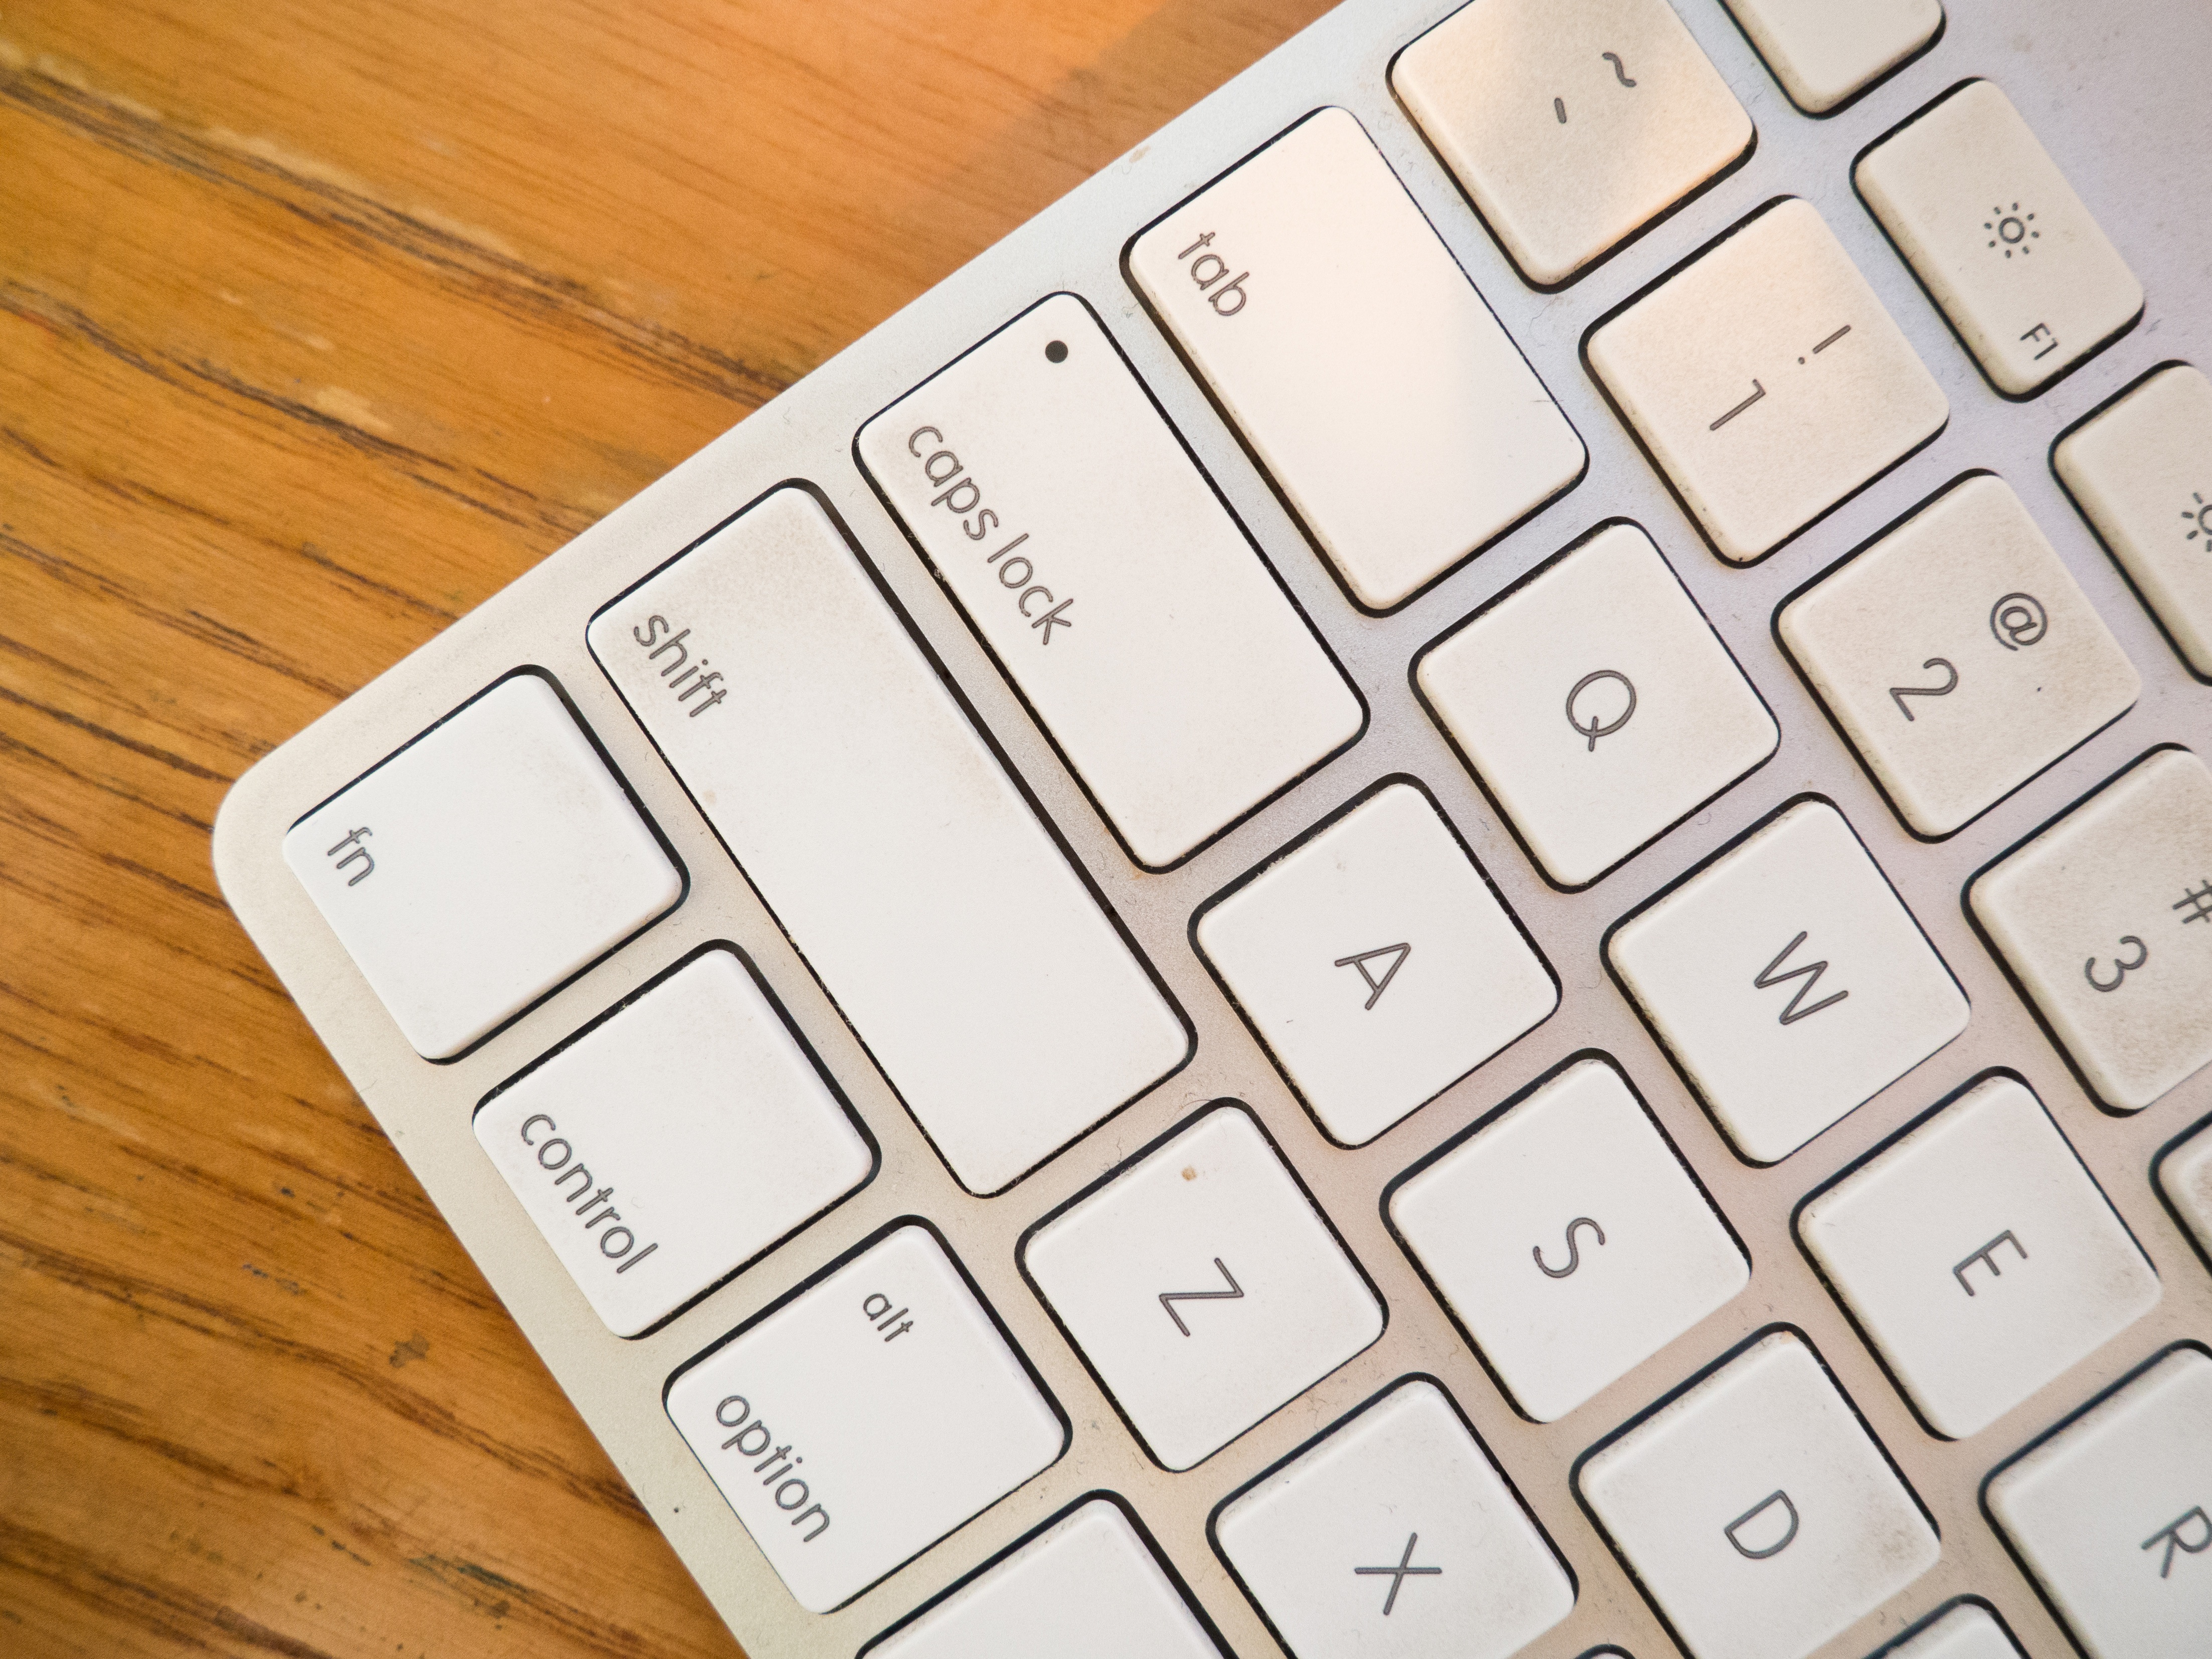
desk, mac, keyboard, technology, number, office, gadget, business, label, font, computer keyboard